Arturo Zychlinsky

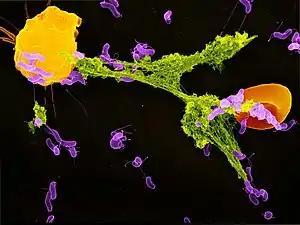
Arturo Zychlinsky discovered Neutrophil Extracellular Traps (NETs) together with Volker Brinkmann. This scanning electron image shows a NET (green), ejected by a neutrophil (yellow) to capture bacteria (purple). A red blood cell (orange) is also trapped in the NET.

Arturo Zychlinsky (born 1962) is a biologist and since 2001 director at the Max Planck Institute for Infection Biology. His research focuses on Neutrophil Extracellular Traps (NETs) which he discovered together with Volker Brinkmann, and the immune function of chromatin.